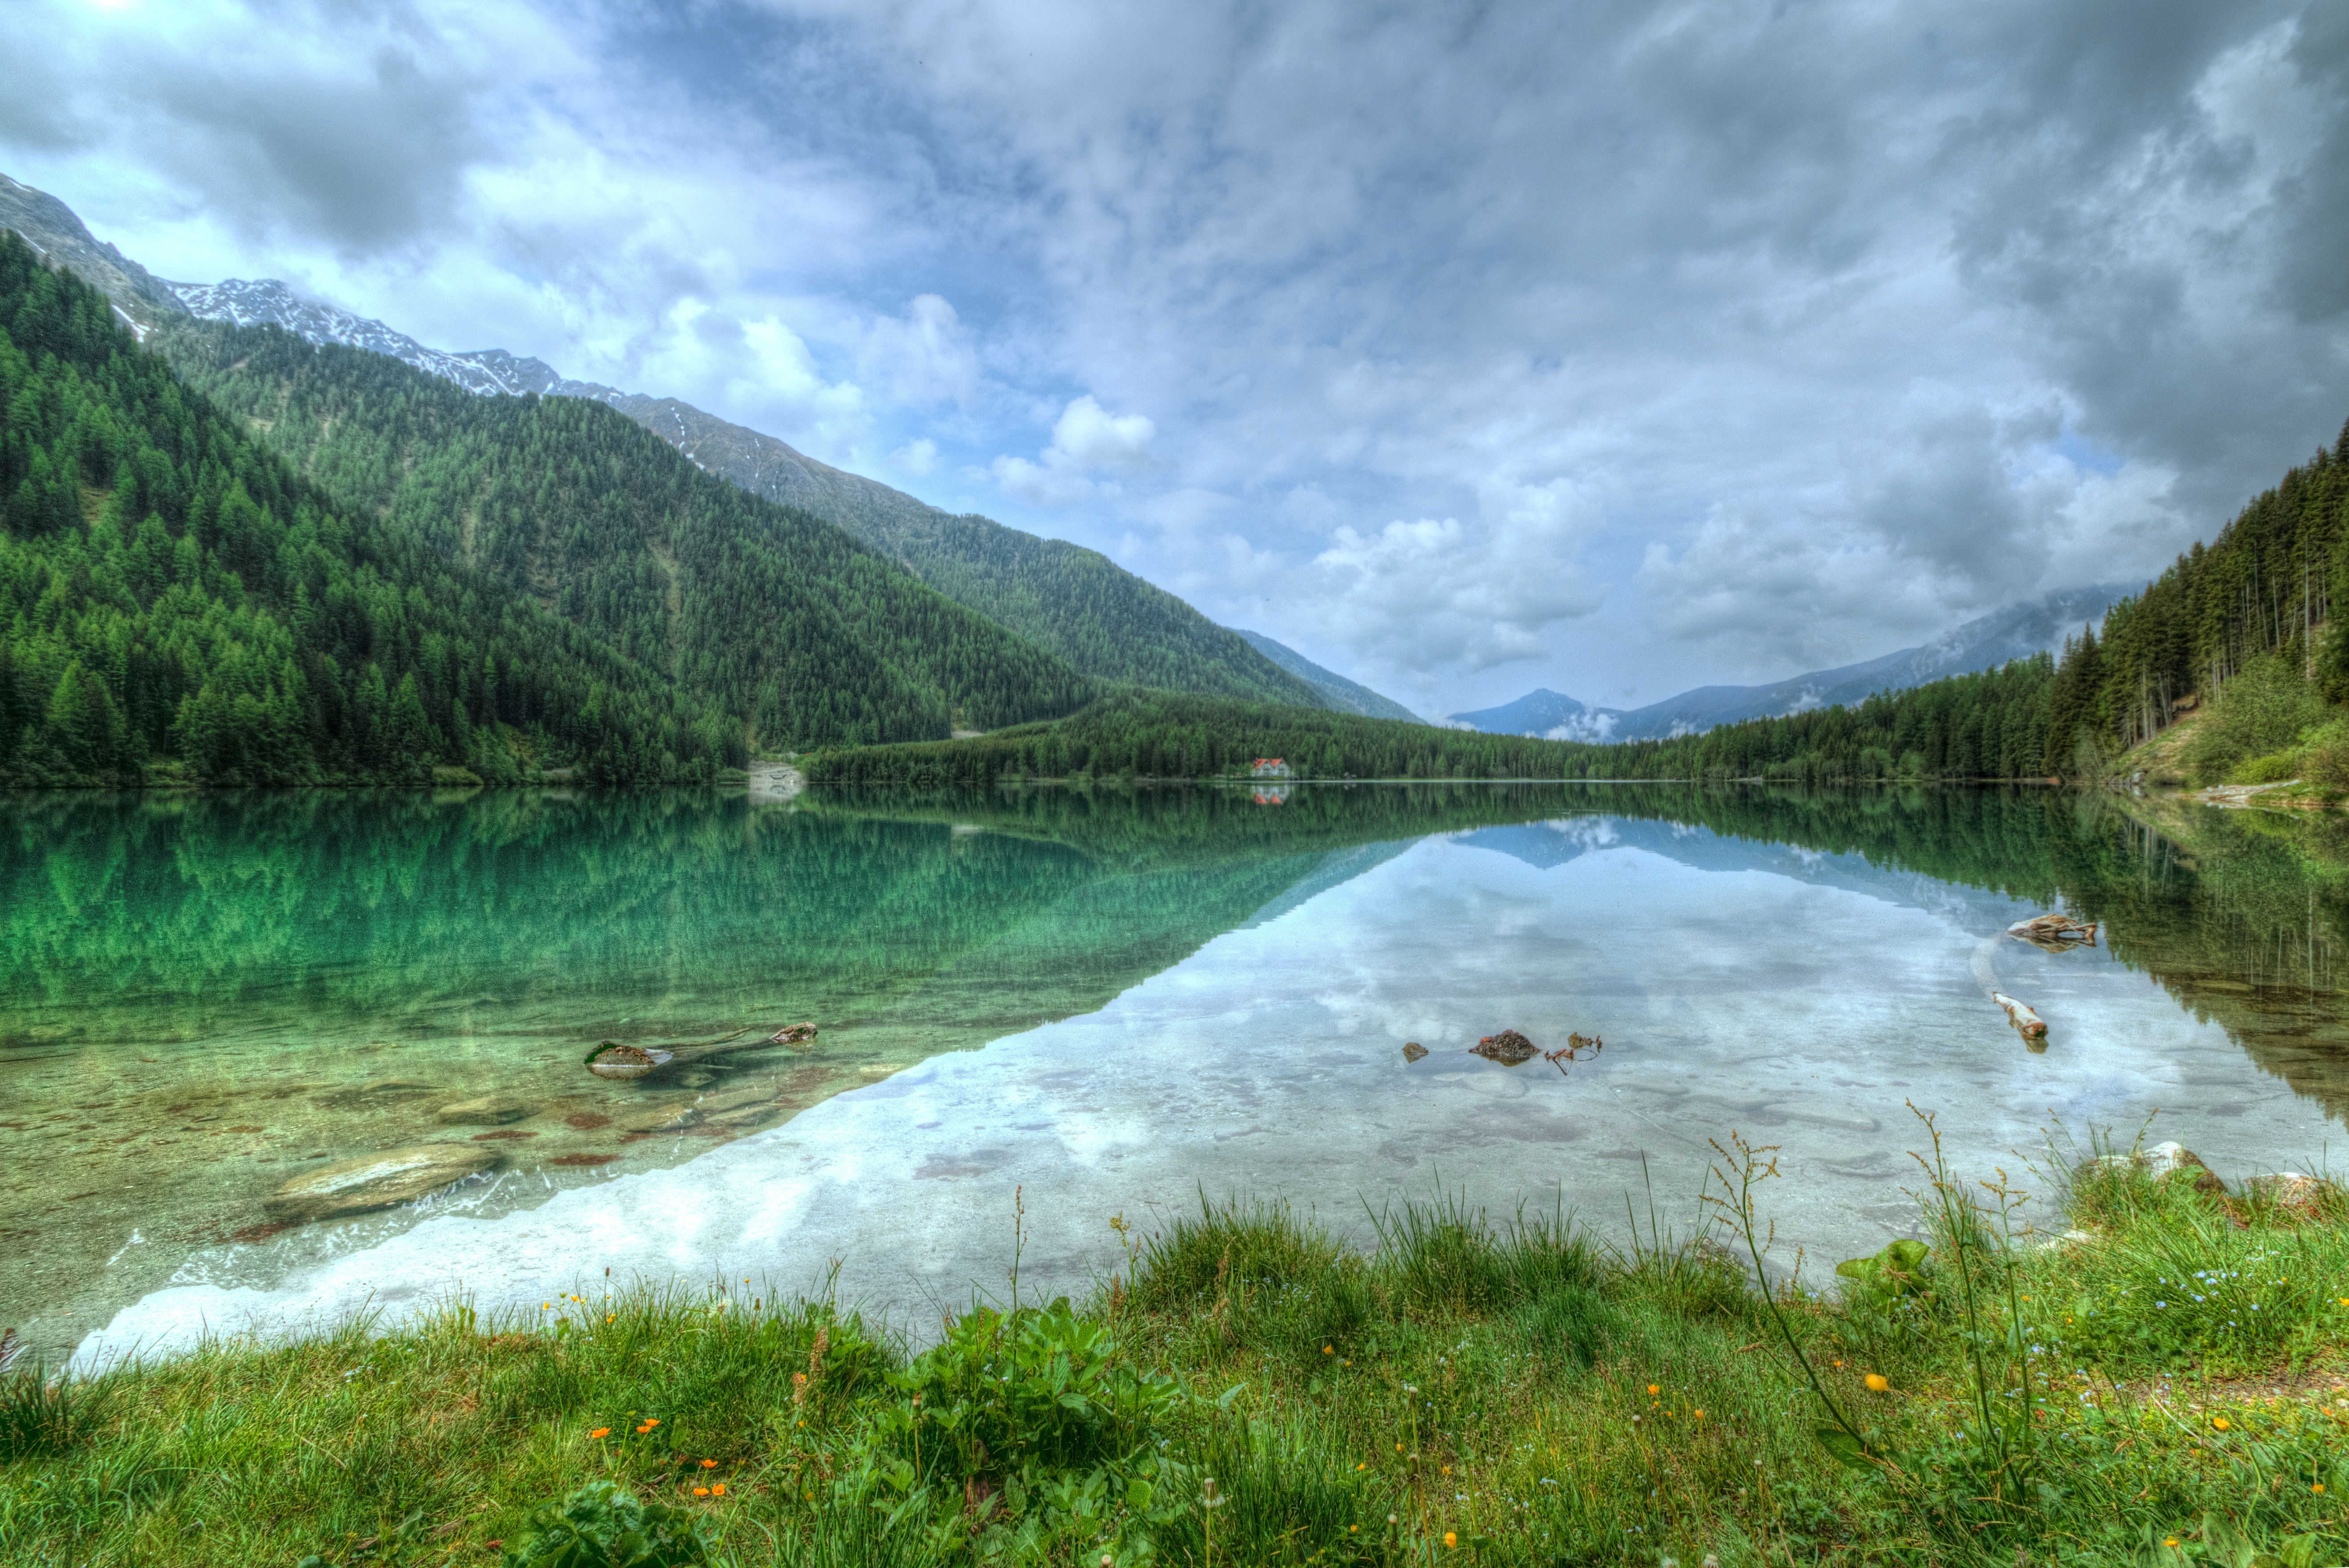
body of water, nature, natural landscape, highland, mountain, tarn, water, lake, mountainous landforms, wilderness, water resources, reflection, natural environment, sky, loch, river, bank, tree, lake district, hill, mountain range, watercourse, reservoir, landscape, fell, valley, national park, grass, fjord, cloud, hill station, photography, mountain river, forest, Drainage basin, mount scenery, alps